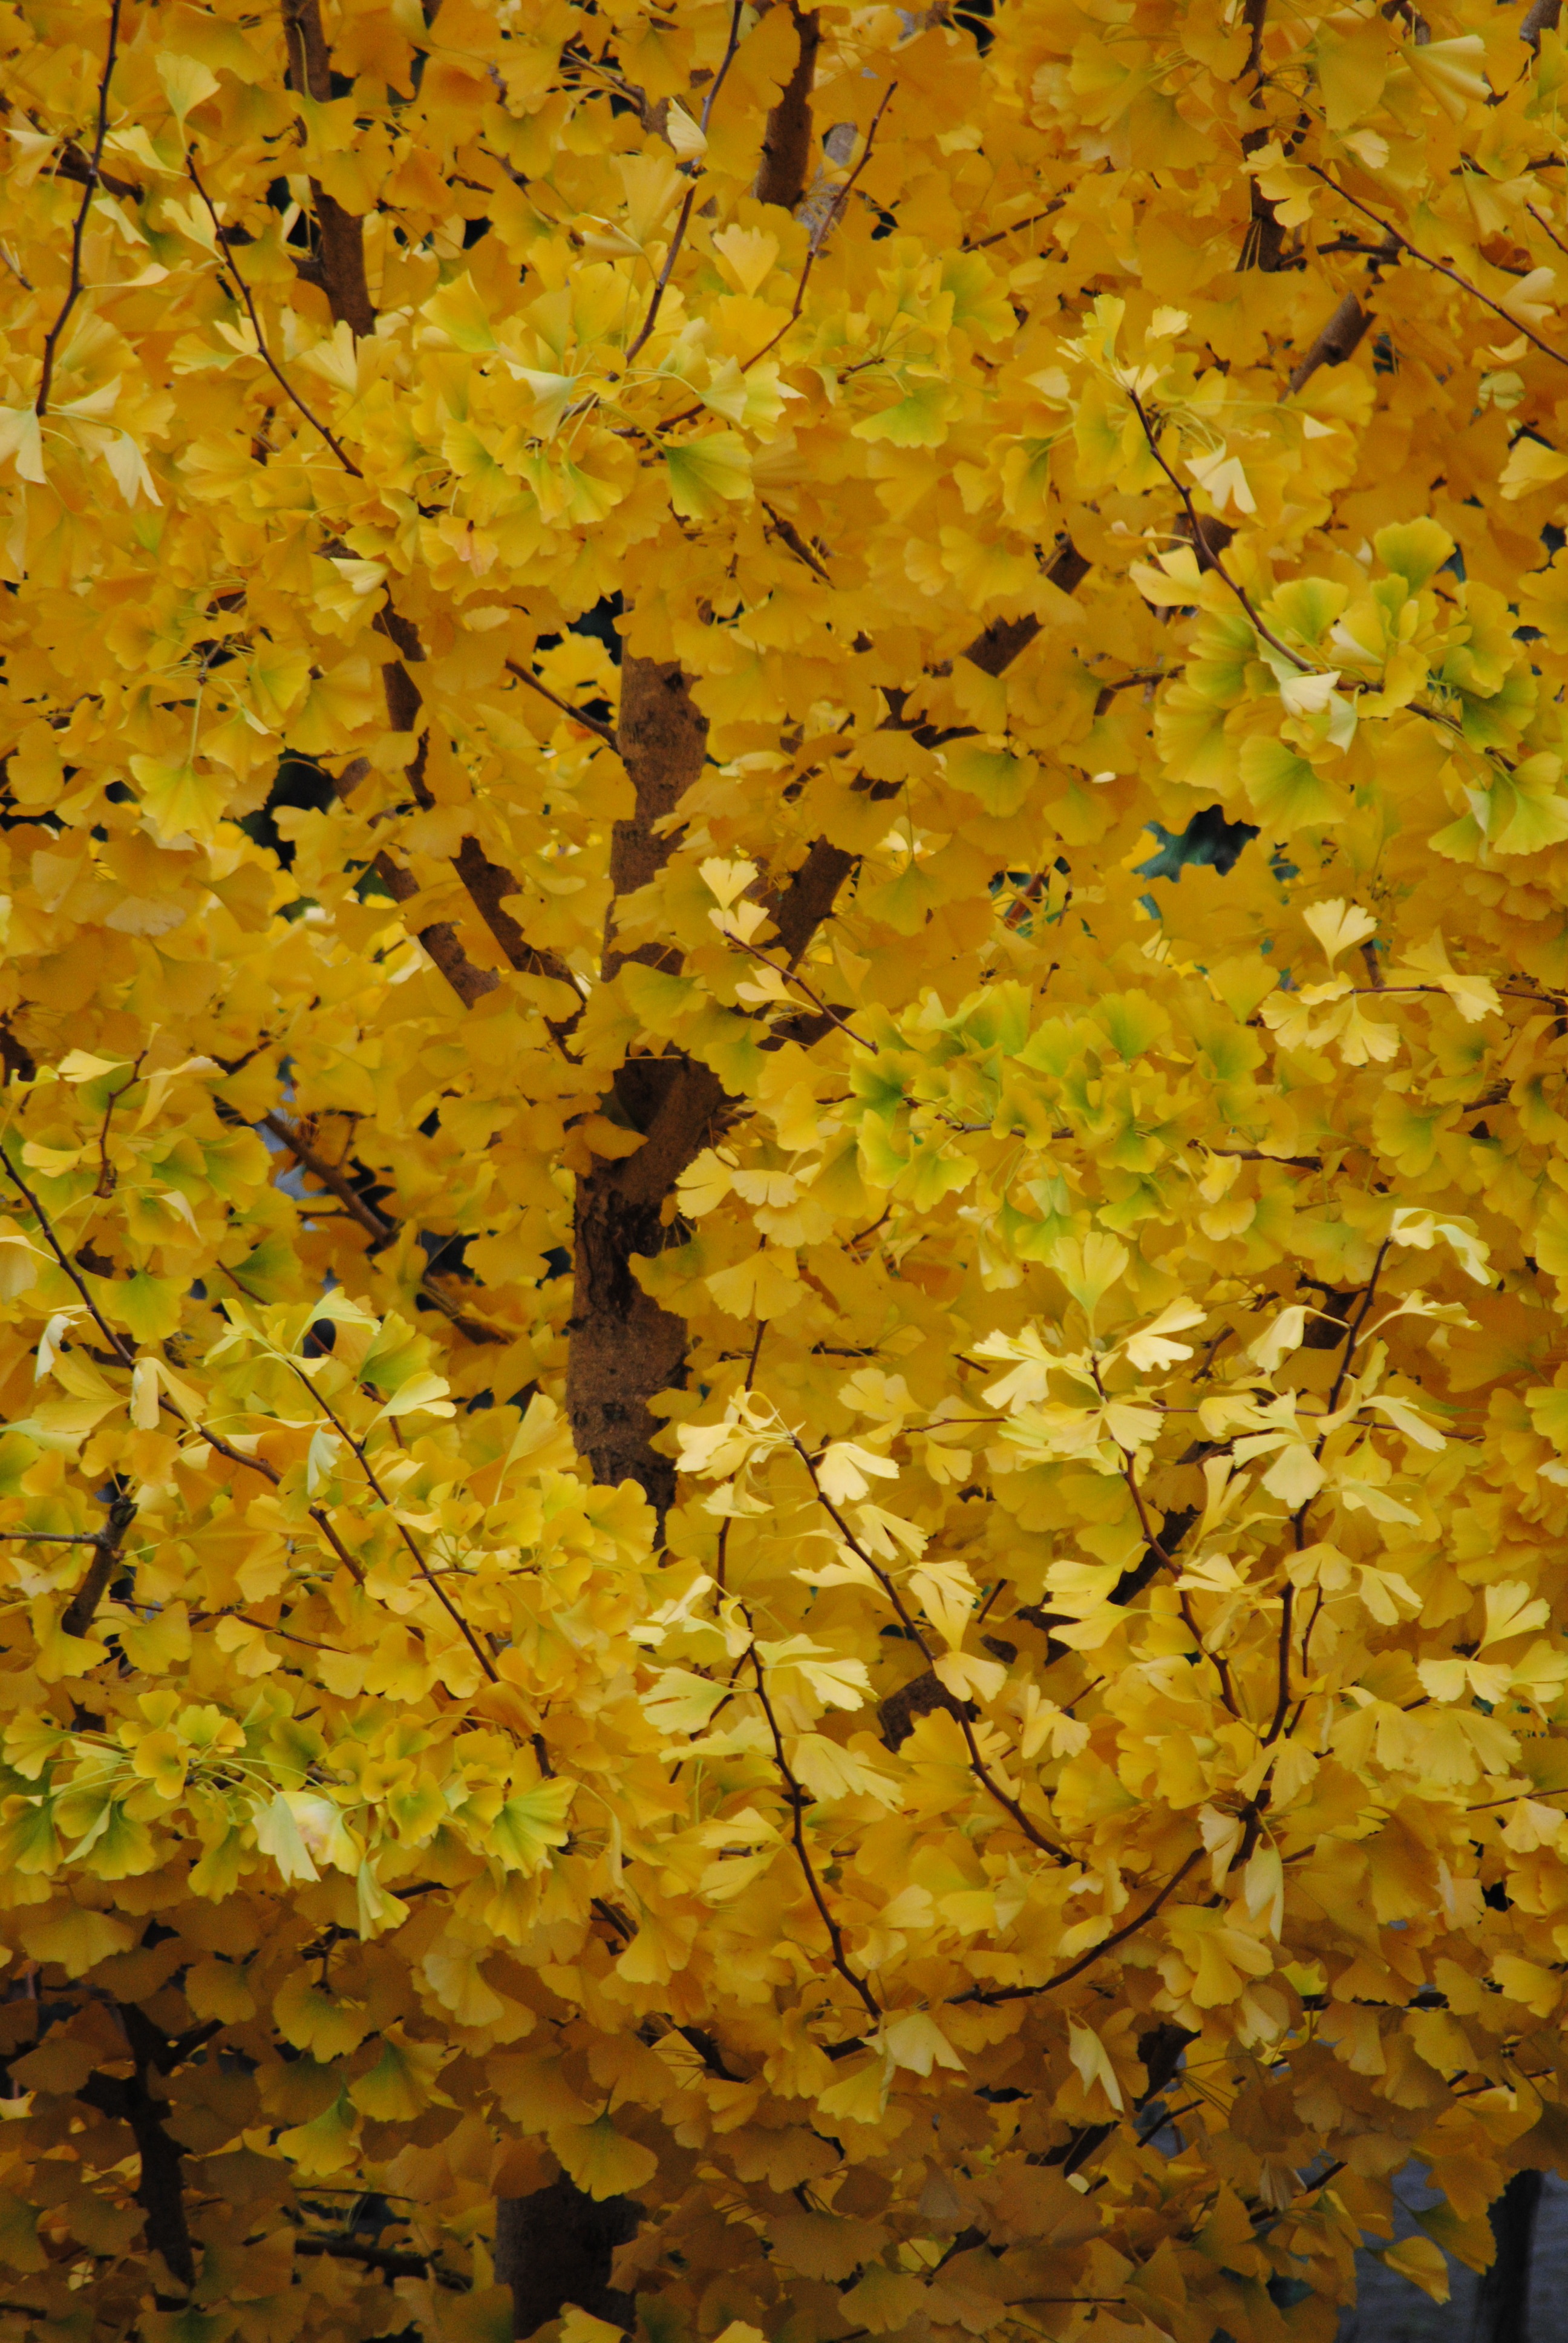
tree, branch, plant, sunlight, leaf, flower, autumn, soil, botany, yellow, flora, season, maple tree, maple leaf, deciduous, fall foliage, autumn gold, golden autumn, macro photography, flowering plant, maidenhair tree, woody plant, land plant